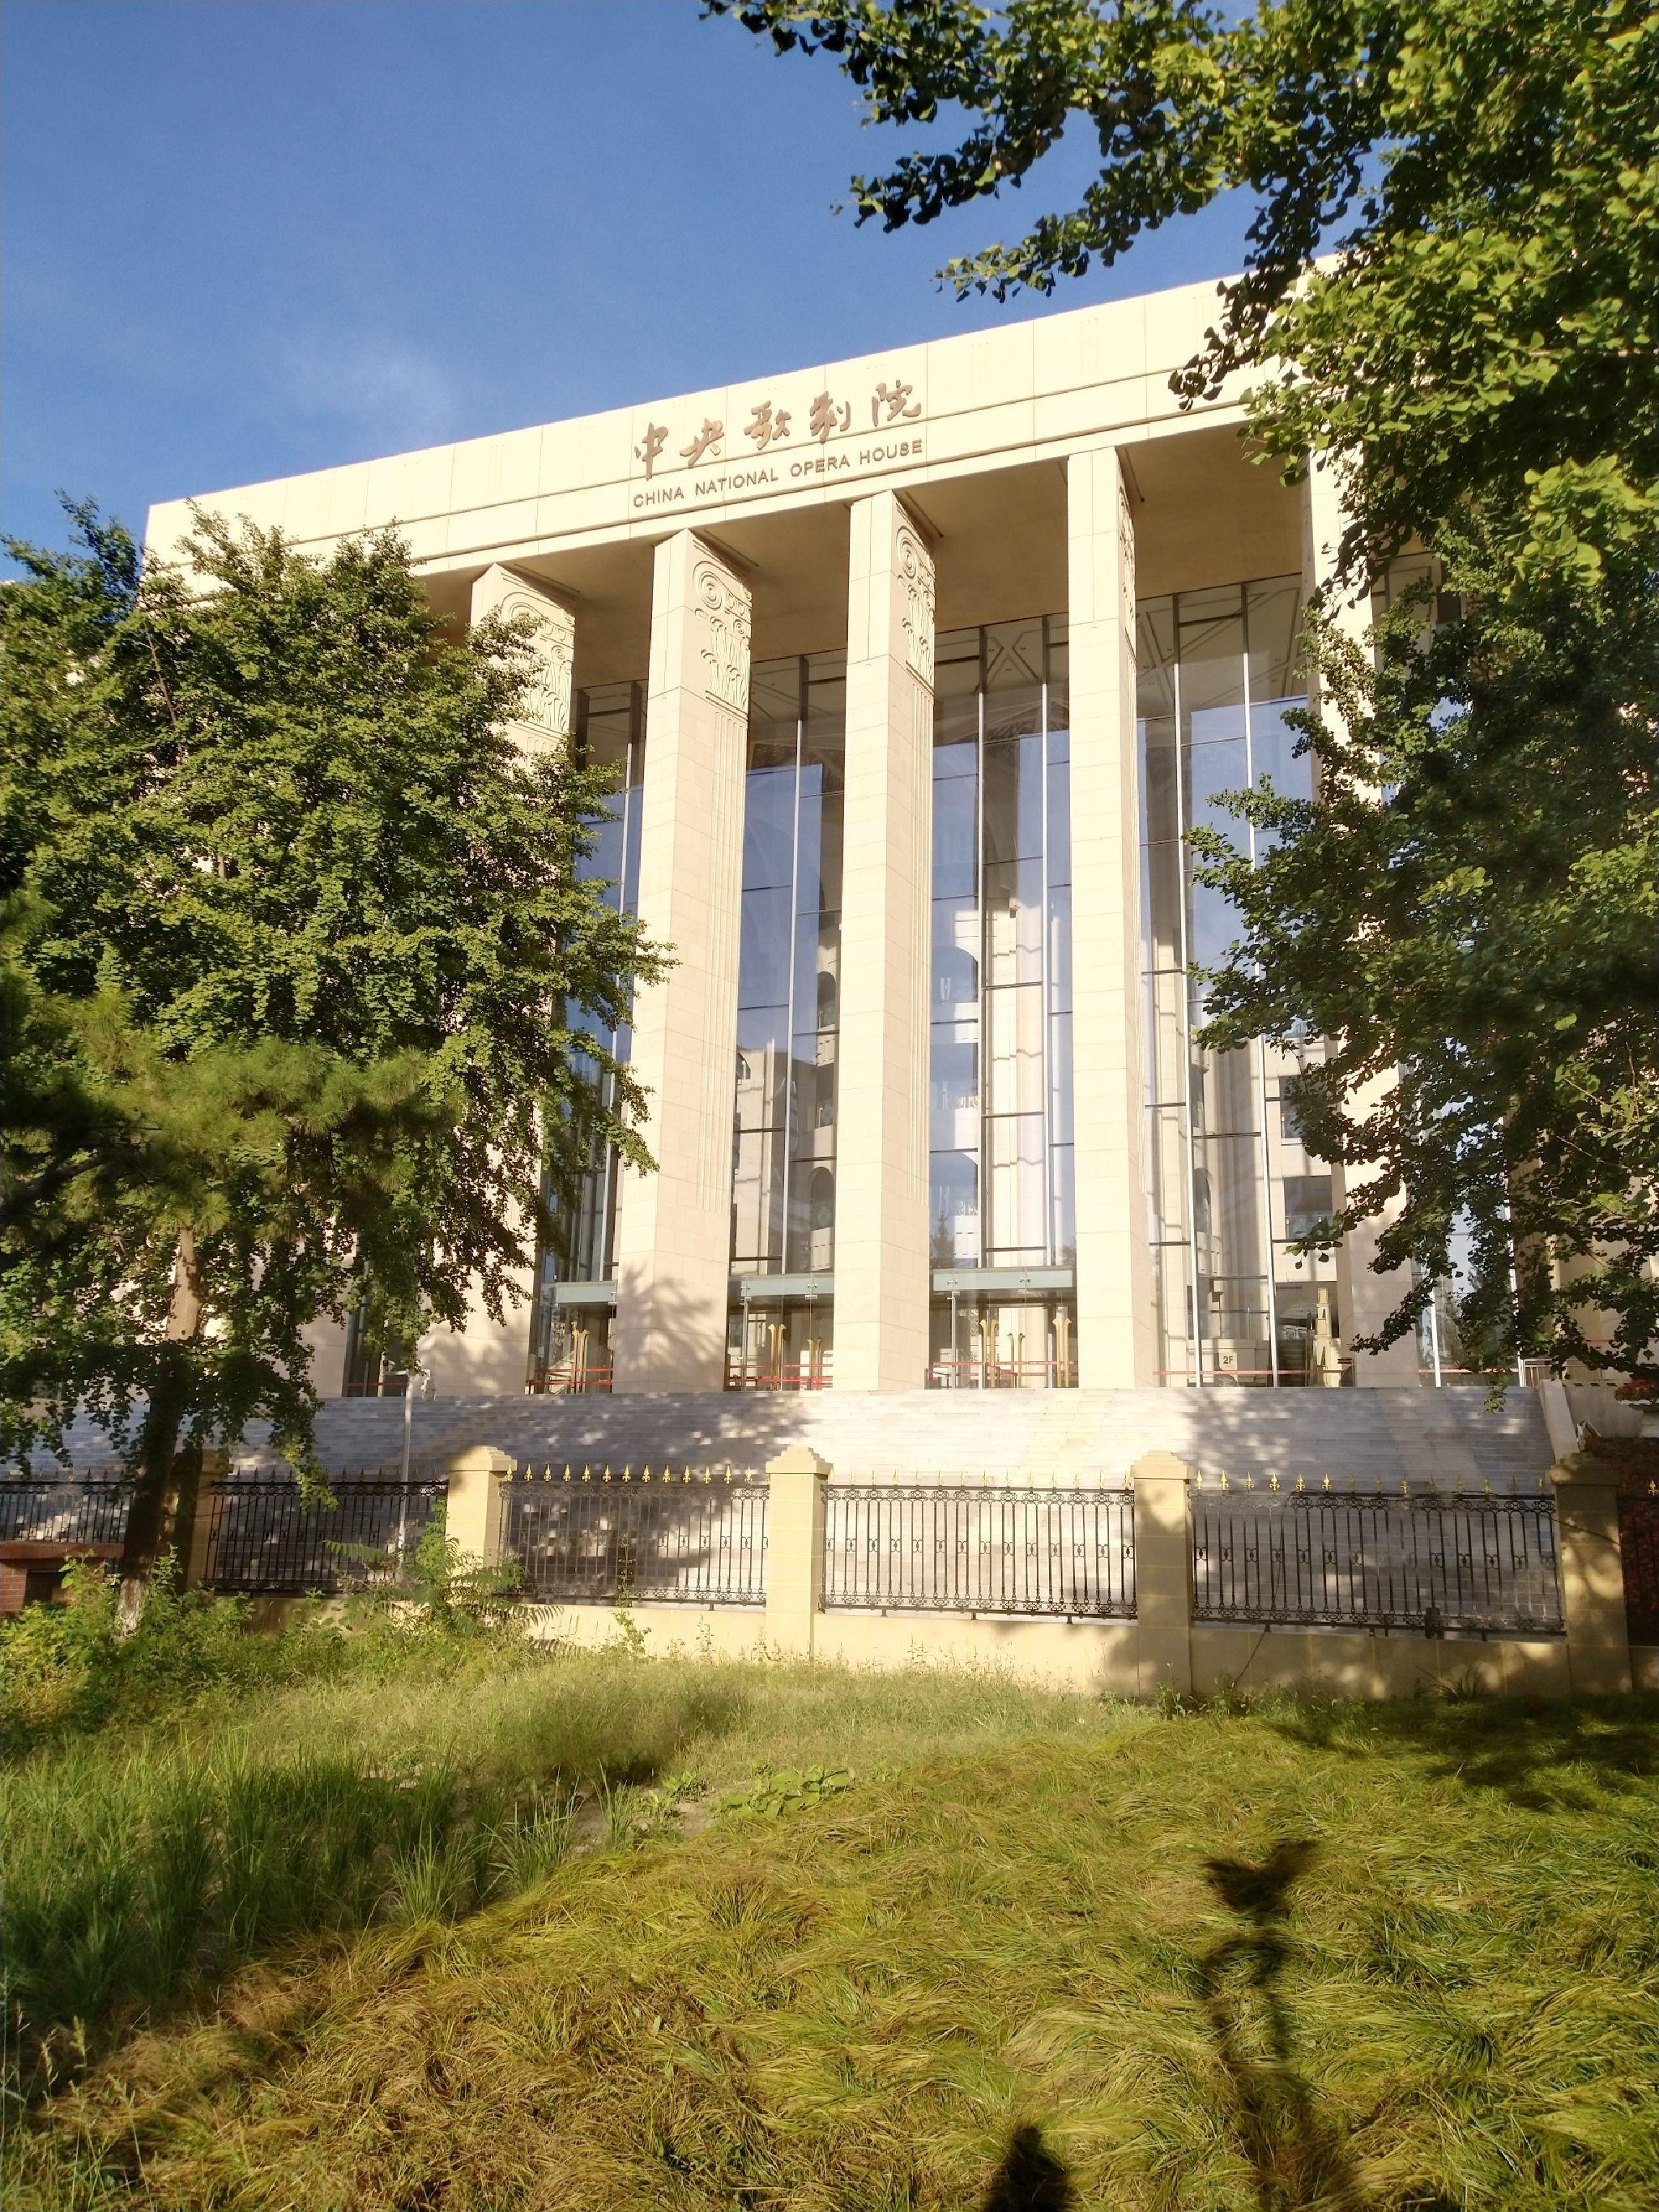
地标名称：中央歌剧院
所在城市：北京市·朝阳区